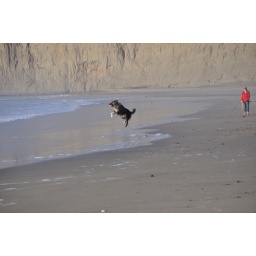
The dog was caught mid-air on the process of catching the ball (the red thing in its mouth)